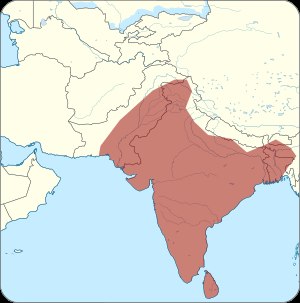
Indisk kobra
udbredelse
Indisk kobra er en giftig slange, der hører til slægten Naja, der er en del af familien giftsnoge. Som navnet antyder lever den indiske kobra i det indiske subkontinent, og betragtes som den mest almindelige af alle kobraslanger. Det har fået tilnavnet "Brilleslange" efter det brilleformede mønster den har i nakken. Den indiske kobra spytter ikke gift, men udgør dog en betydelig risiko i deres hjemlande. De er truet i naturen og er fredede i Indien.